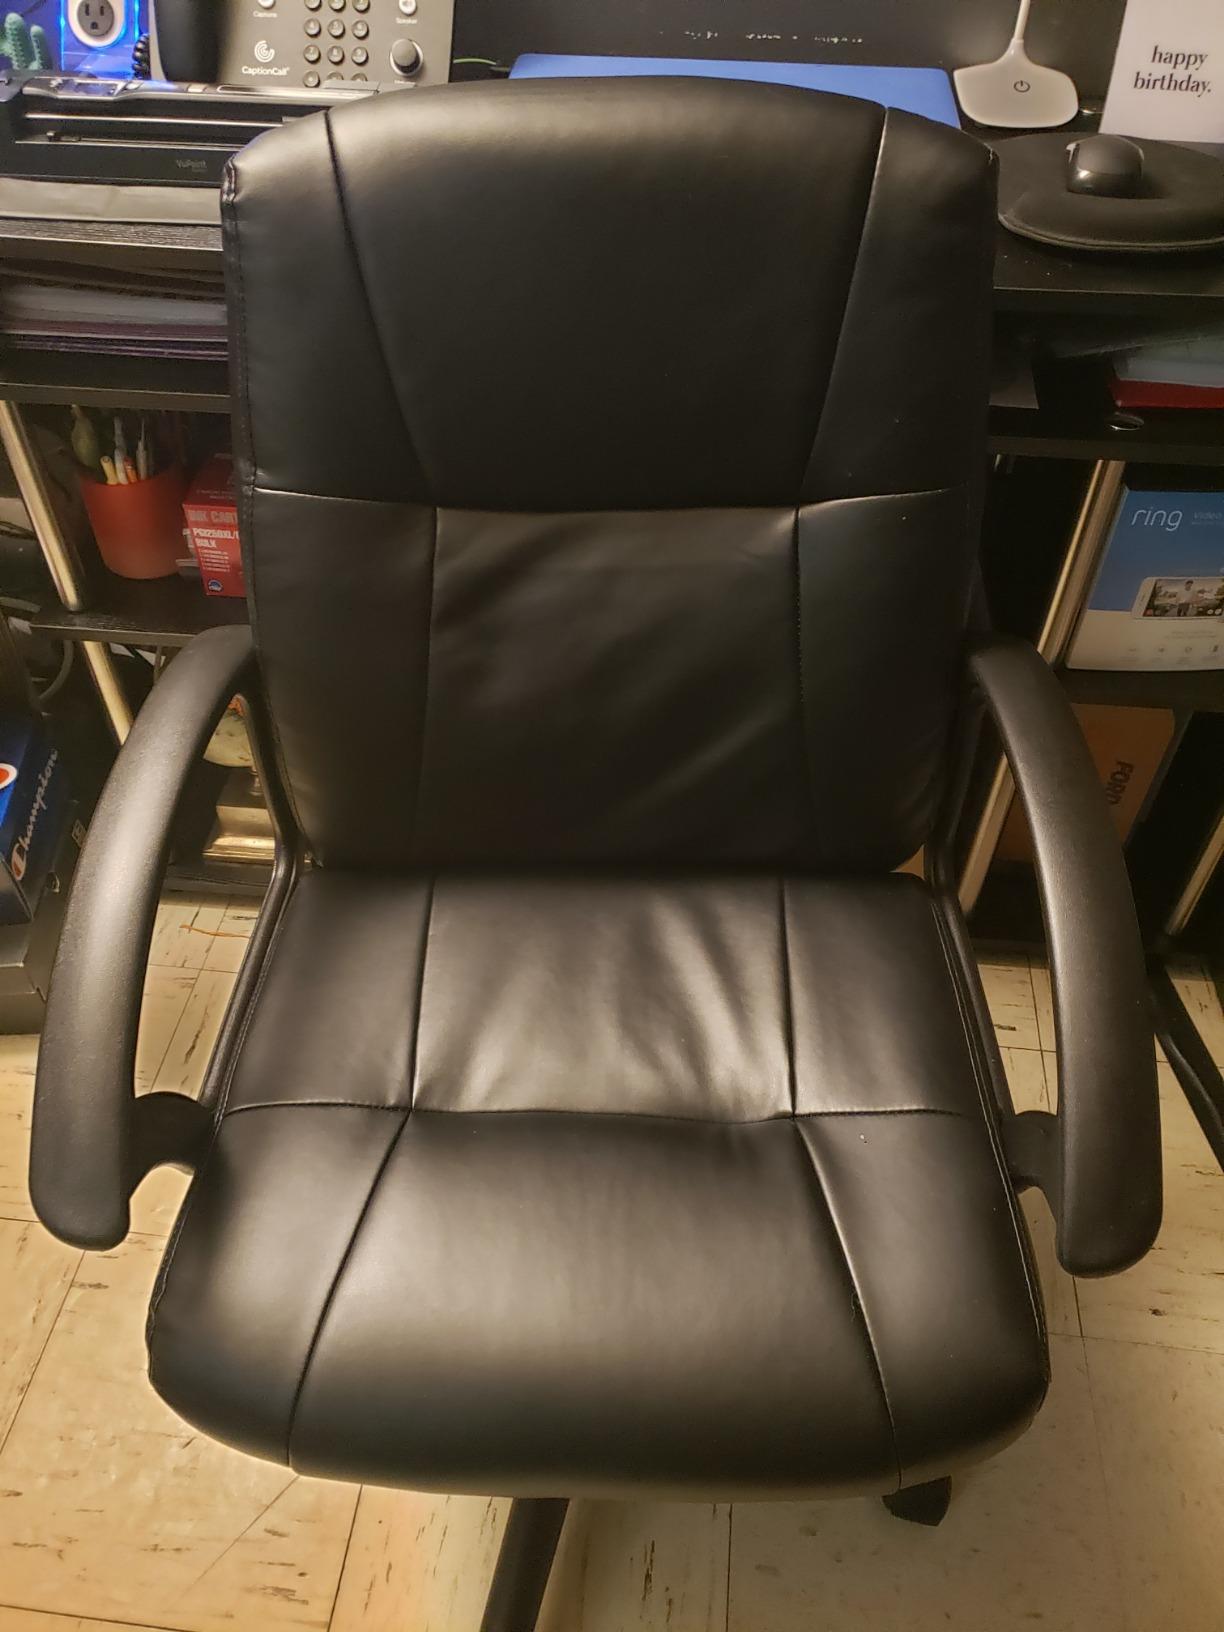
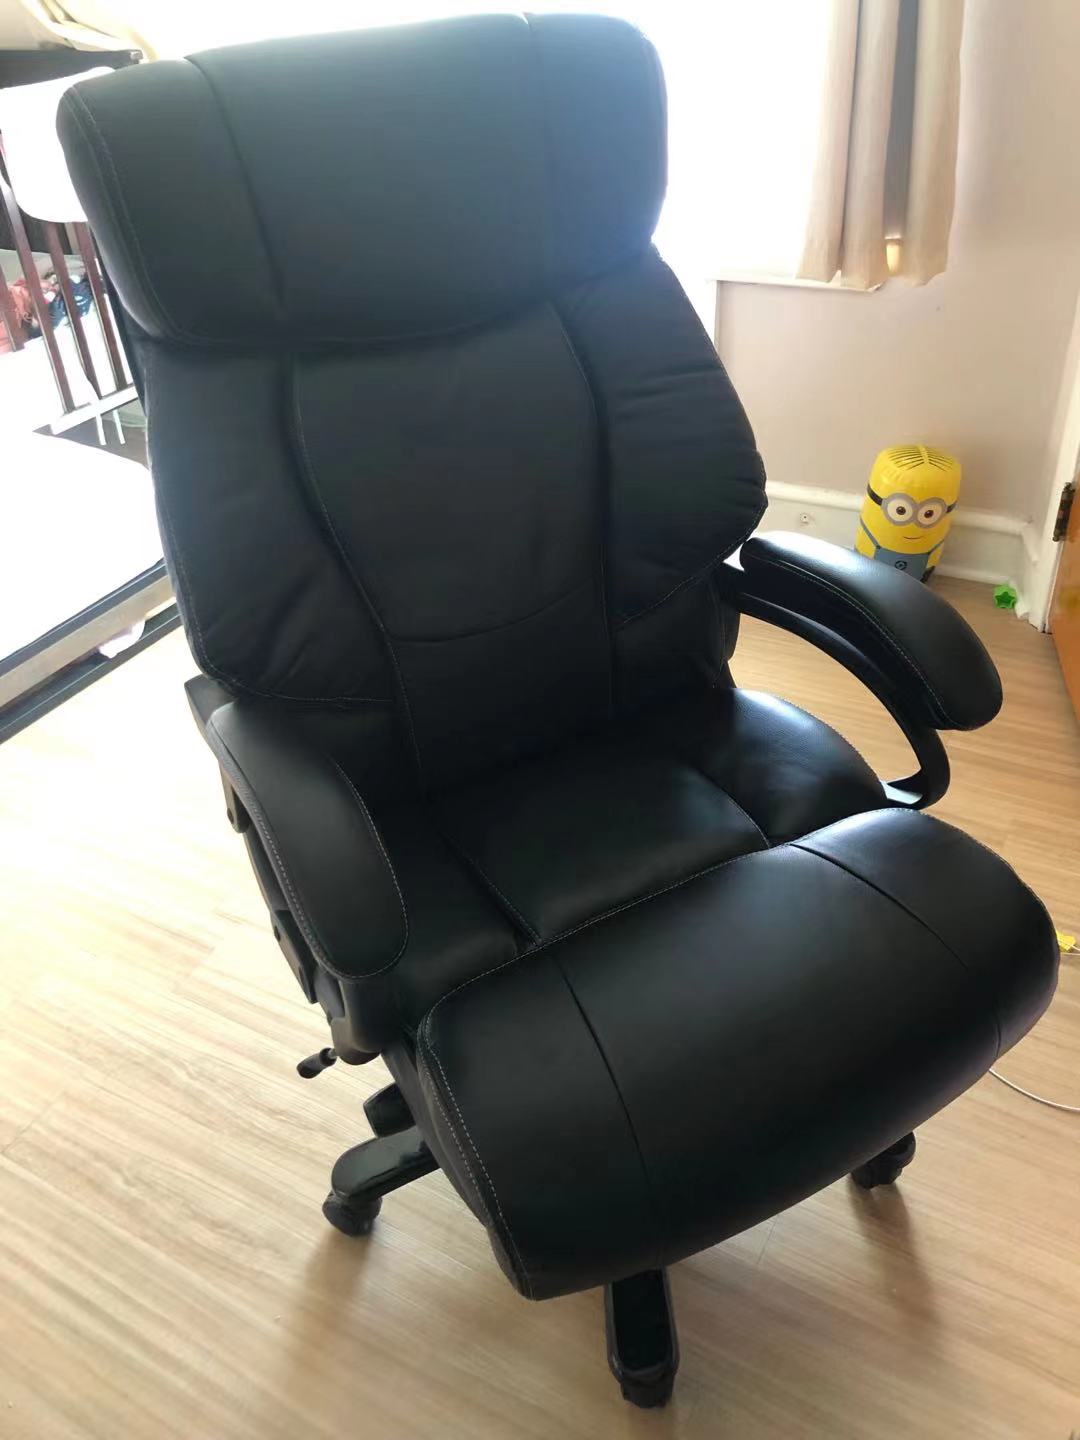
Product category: items_chair
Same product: no